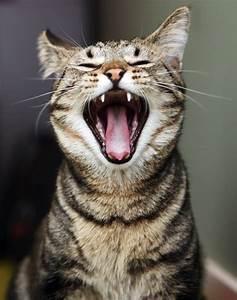
cat